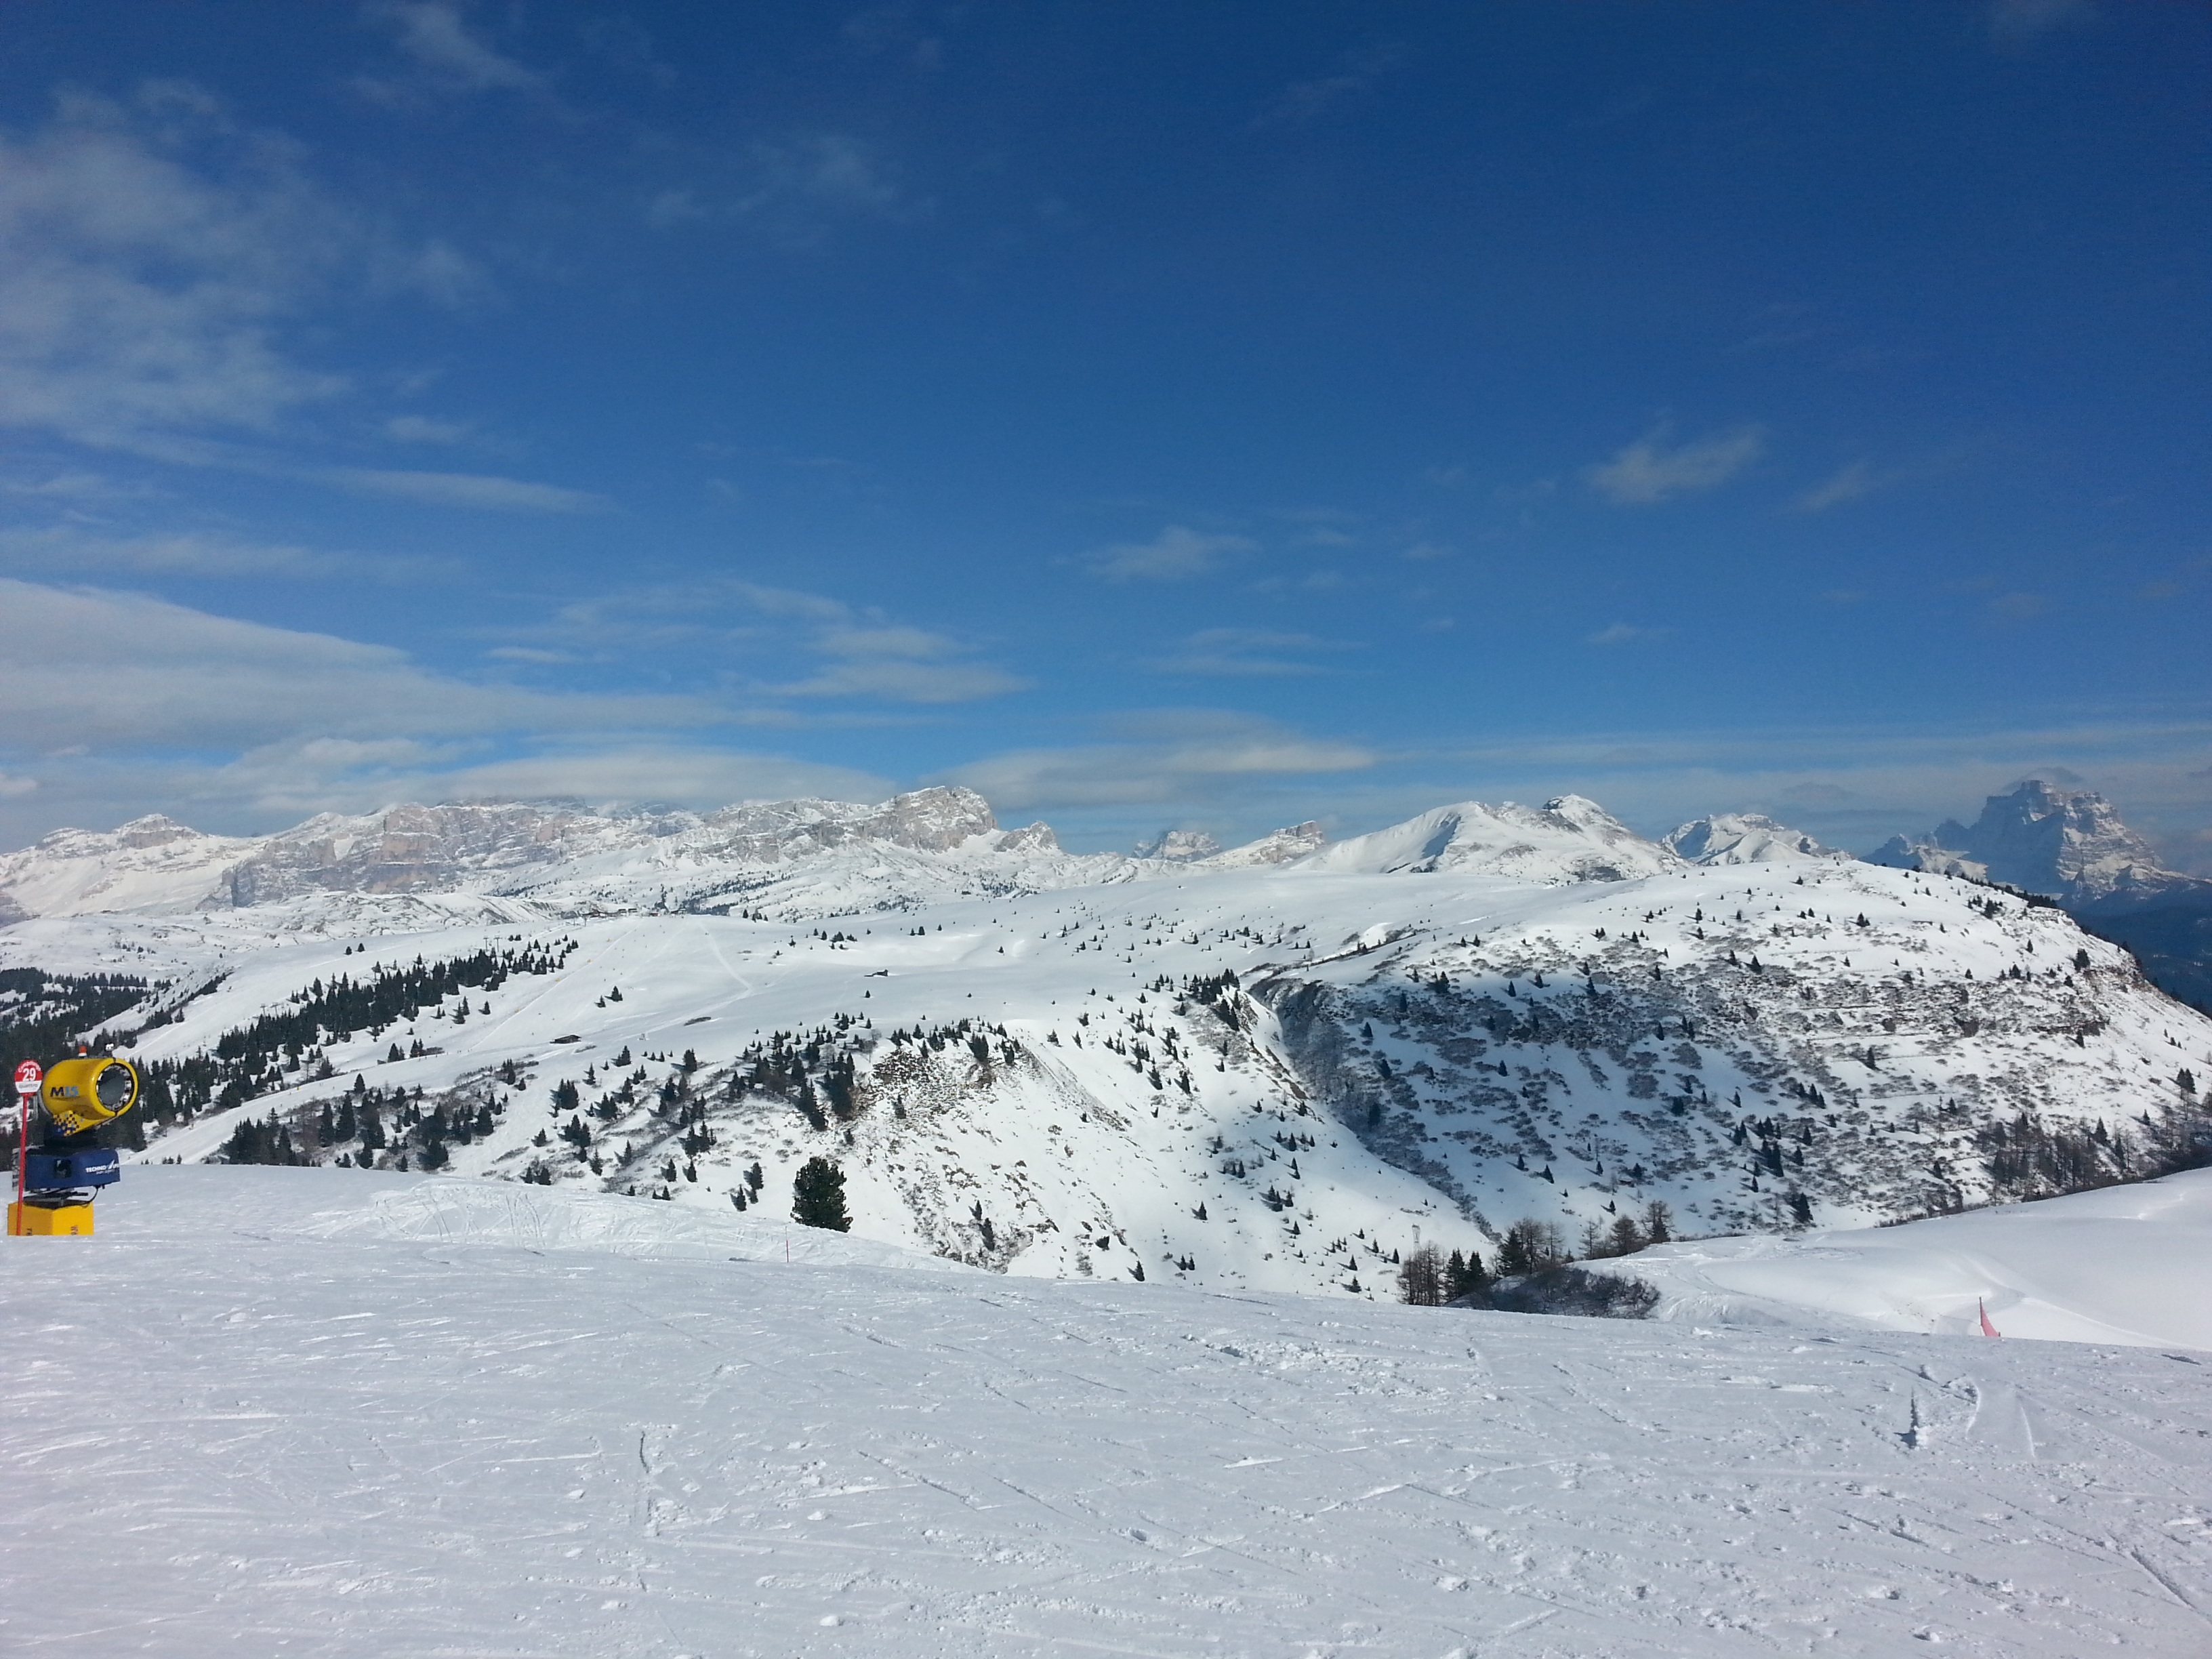
landscape, mountain, snow, winter, mountain range, weather, italy, skiing, ridge, sports equipment, winter sport, sports, resort, alps, ski, plateau, piste, ski touring, marmolada, ski mountaineering, ski equipment, mountainous landforms, geological phenomenon